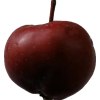
Label: Apple 18